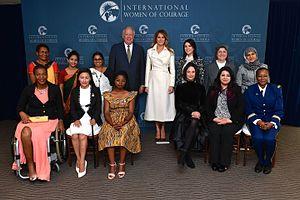
Le prix international de la femme de courage est un prix américain décerné, chaque année par le département d'État américain, aux femmes du monde entier qui ont fait preuve de leadership, de courage, d'ingéniosité et de volonté de se sacrifier pour les autres, en particulier pour une meilleure promotion des droits des femmes.